The Magnificent Nine

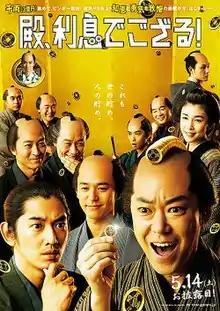
Poster

is a 2016 Japanese jidaigeki samurai comedy film directed by Yoshihiro Nakamura. It was released in Japan by Shochiku on May 14, 2016.